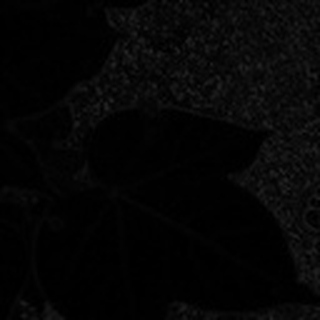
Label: healthy_cotton